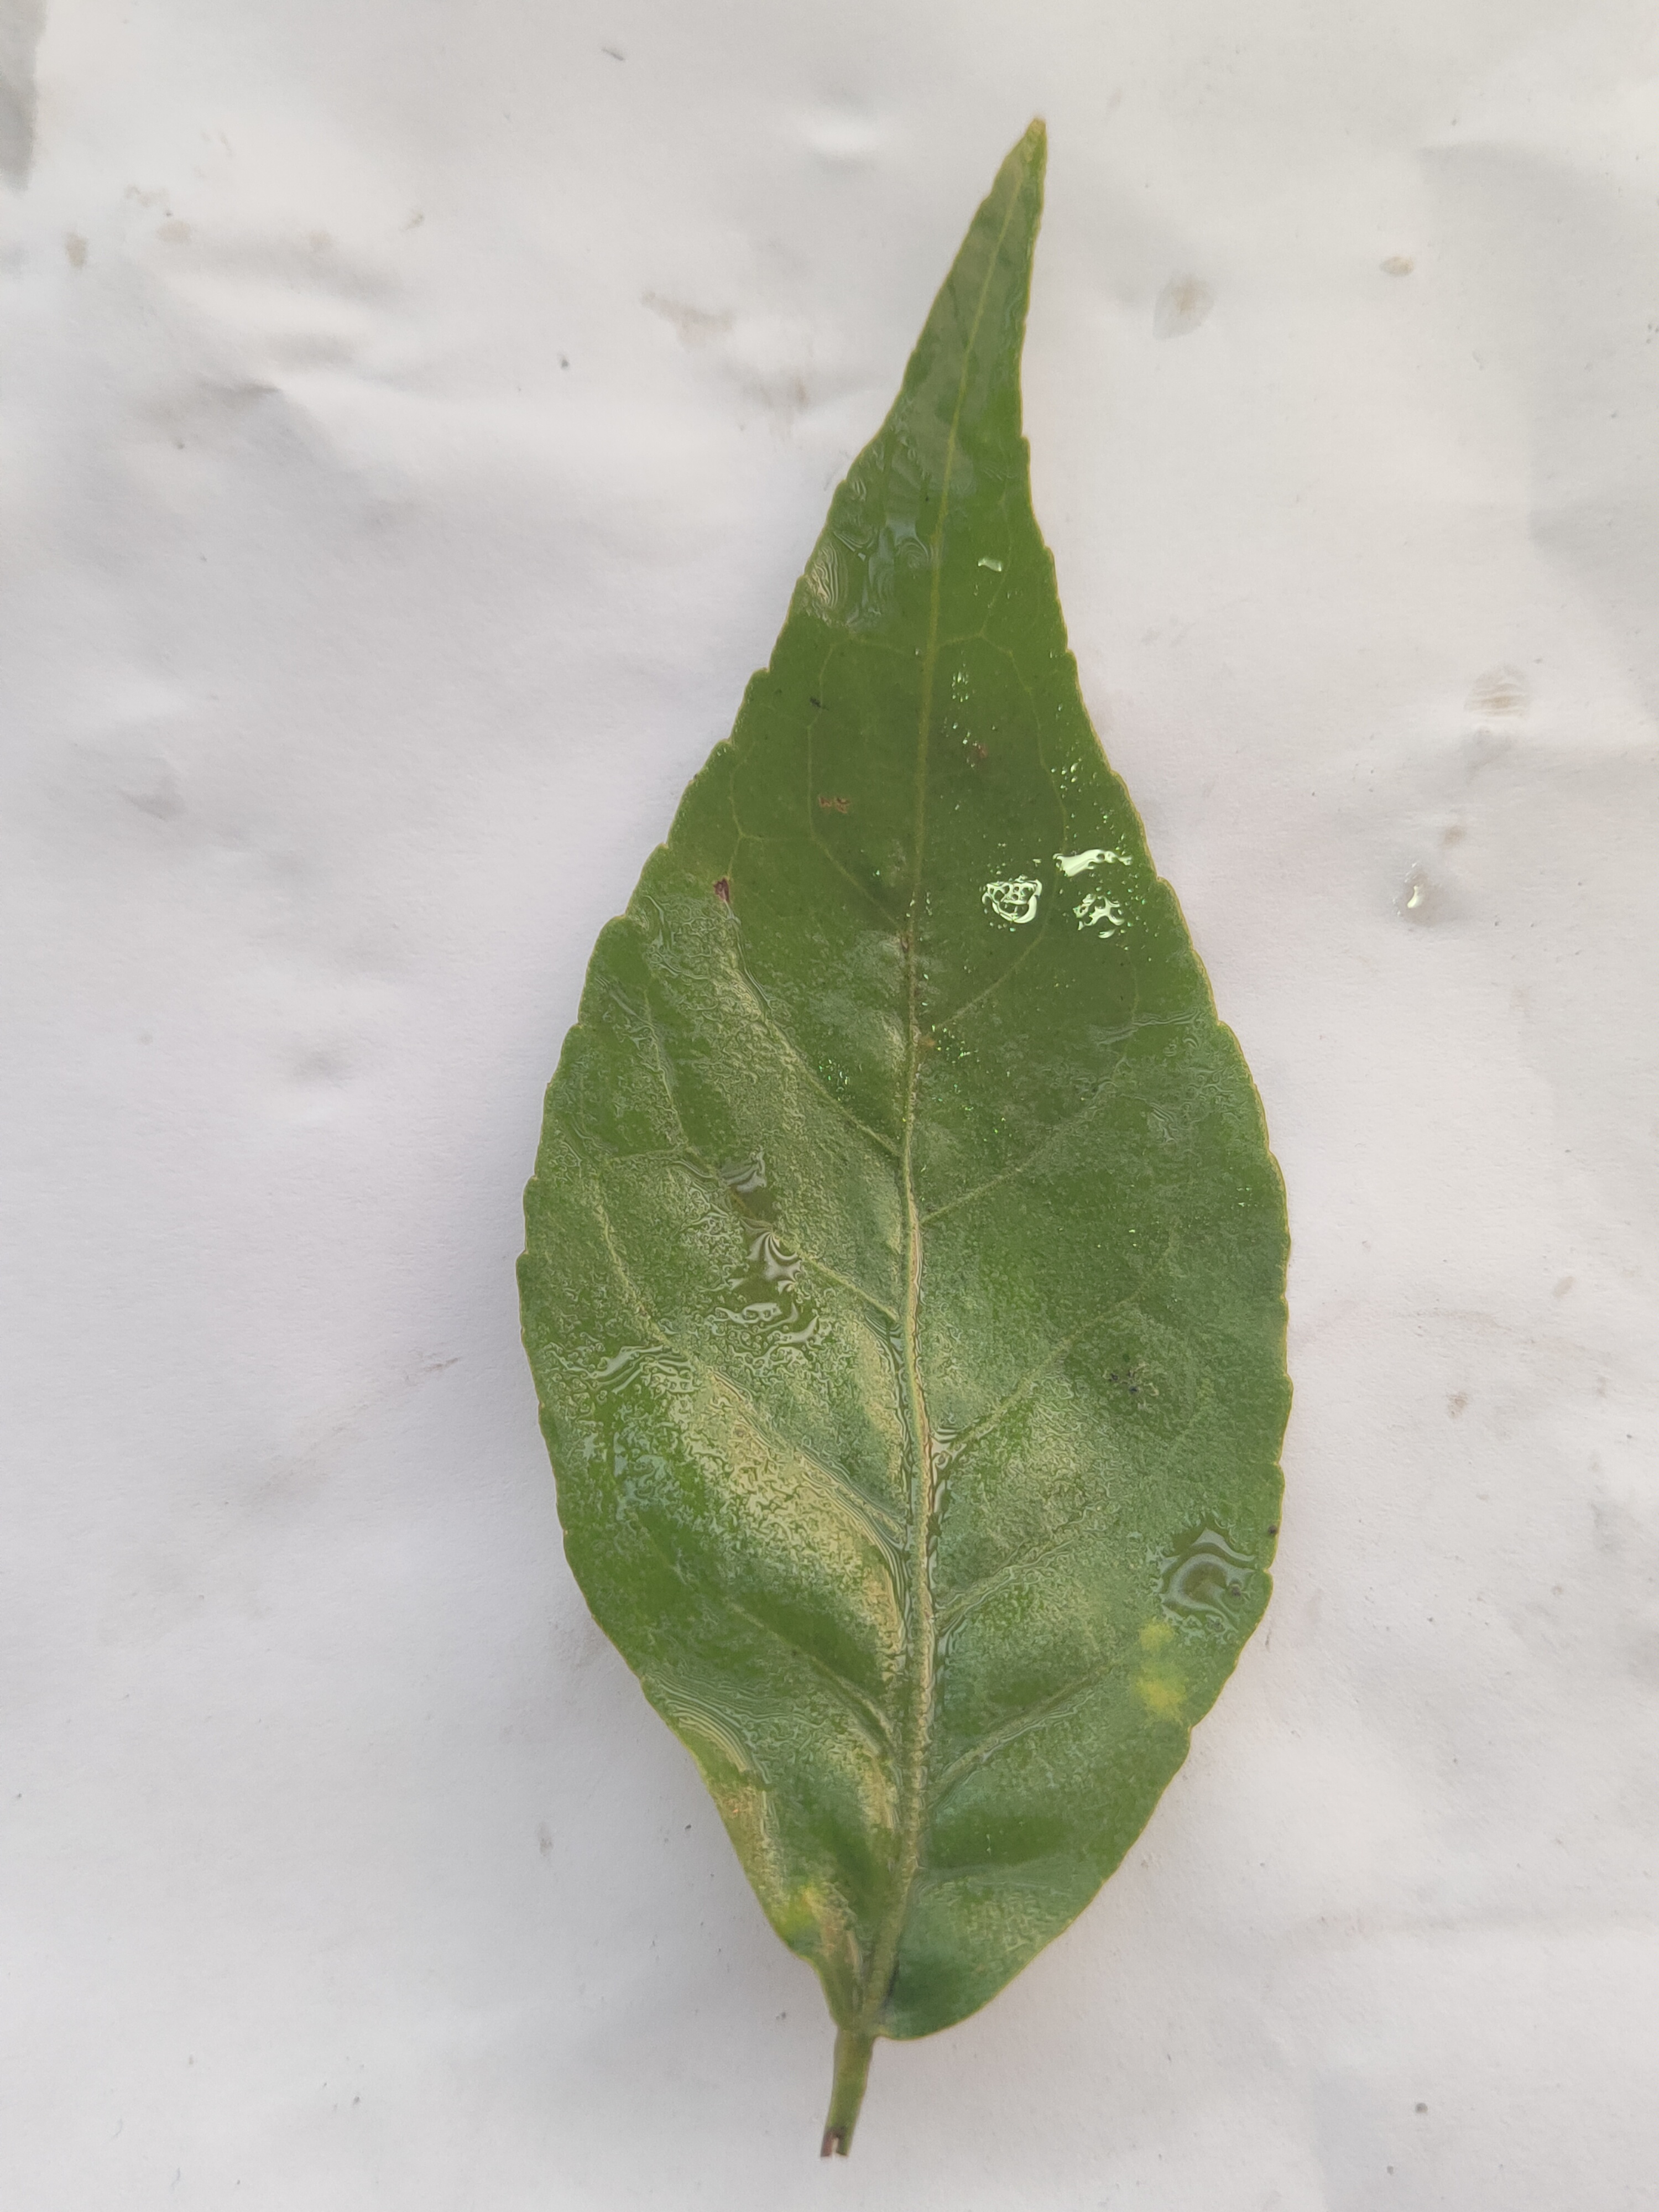
Leaf variety: Aegle marmelos